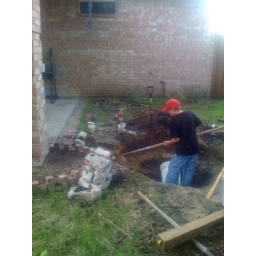
Water Garden - Day 2My son is having a ball and has been very active in digging the pond.